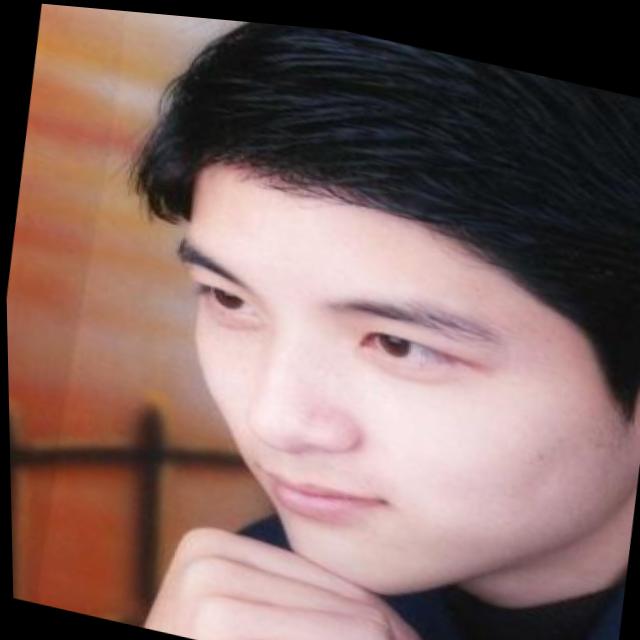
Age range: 21-44